Howelsen Hill Ski Area

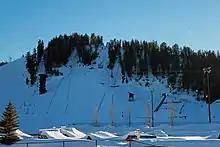

Howelsen Hill Ski Area is a small ski area located on Howelsen Hill in Steamboat Springs, Colorado. It is not a typical alpine ski area, as it includes a series of ski jumps, the largest with HS127.